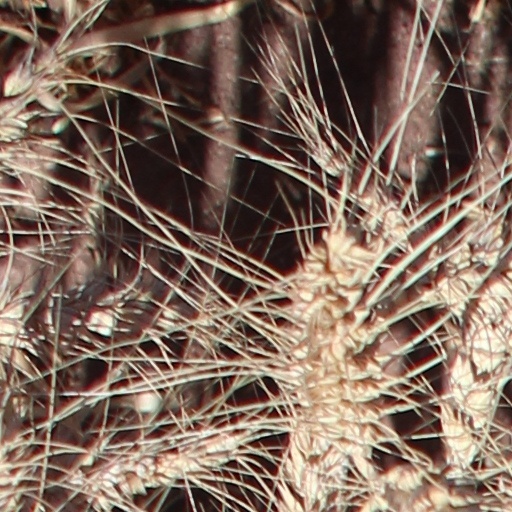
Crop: wheat